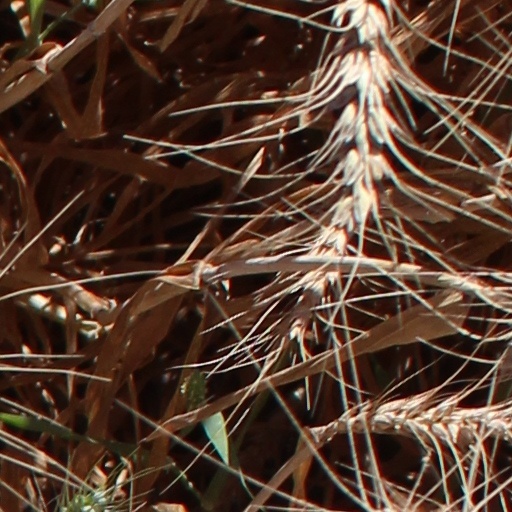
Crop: wheat